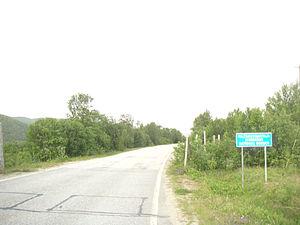
Nuorgam, en same du Nord Njuorggán, est un village-frontière finlandais de la municipalité d'Utsjoki, dans la région de Laponie. Il s'agit de la localité la plus septentrional de Finlande.
Les routes régionales de Finlande sont les artères du réseau routier de la Finlande.